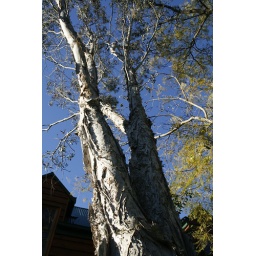
A big paper bark tree in our back yard